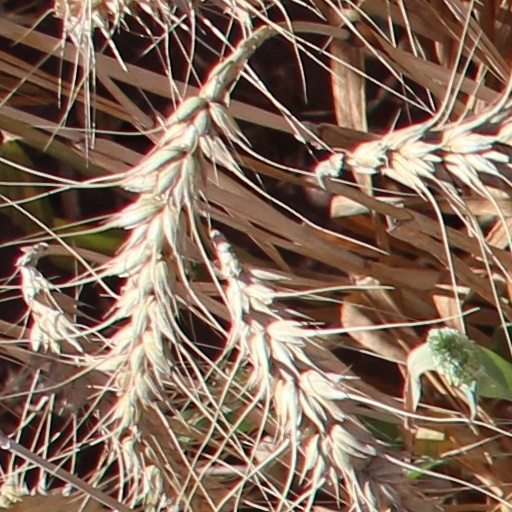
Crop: wheat